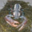
Label: lobster